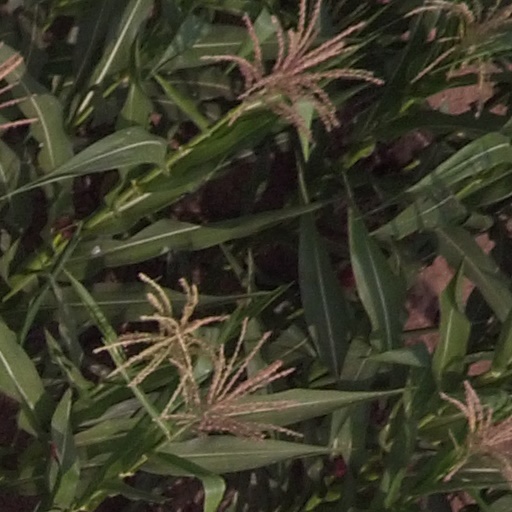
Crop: maize; corn